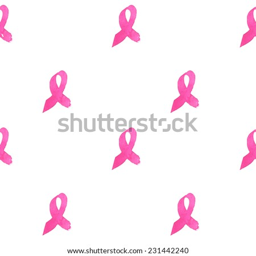
pink ribbon , symbol of breast cancer in a watercolor style .